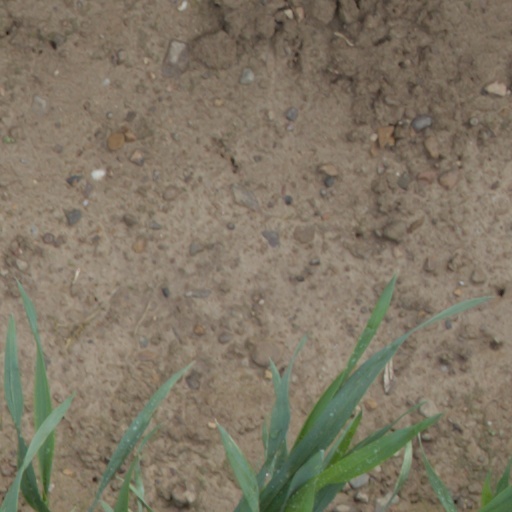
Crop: wheat